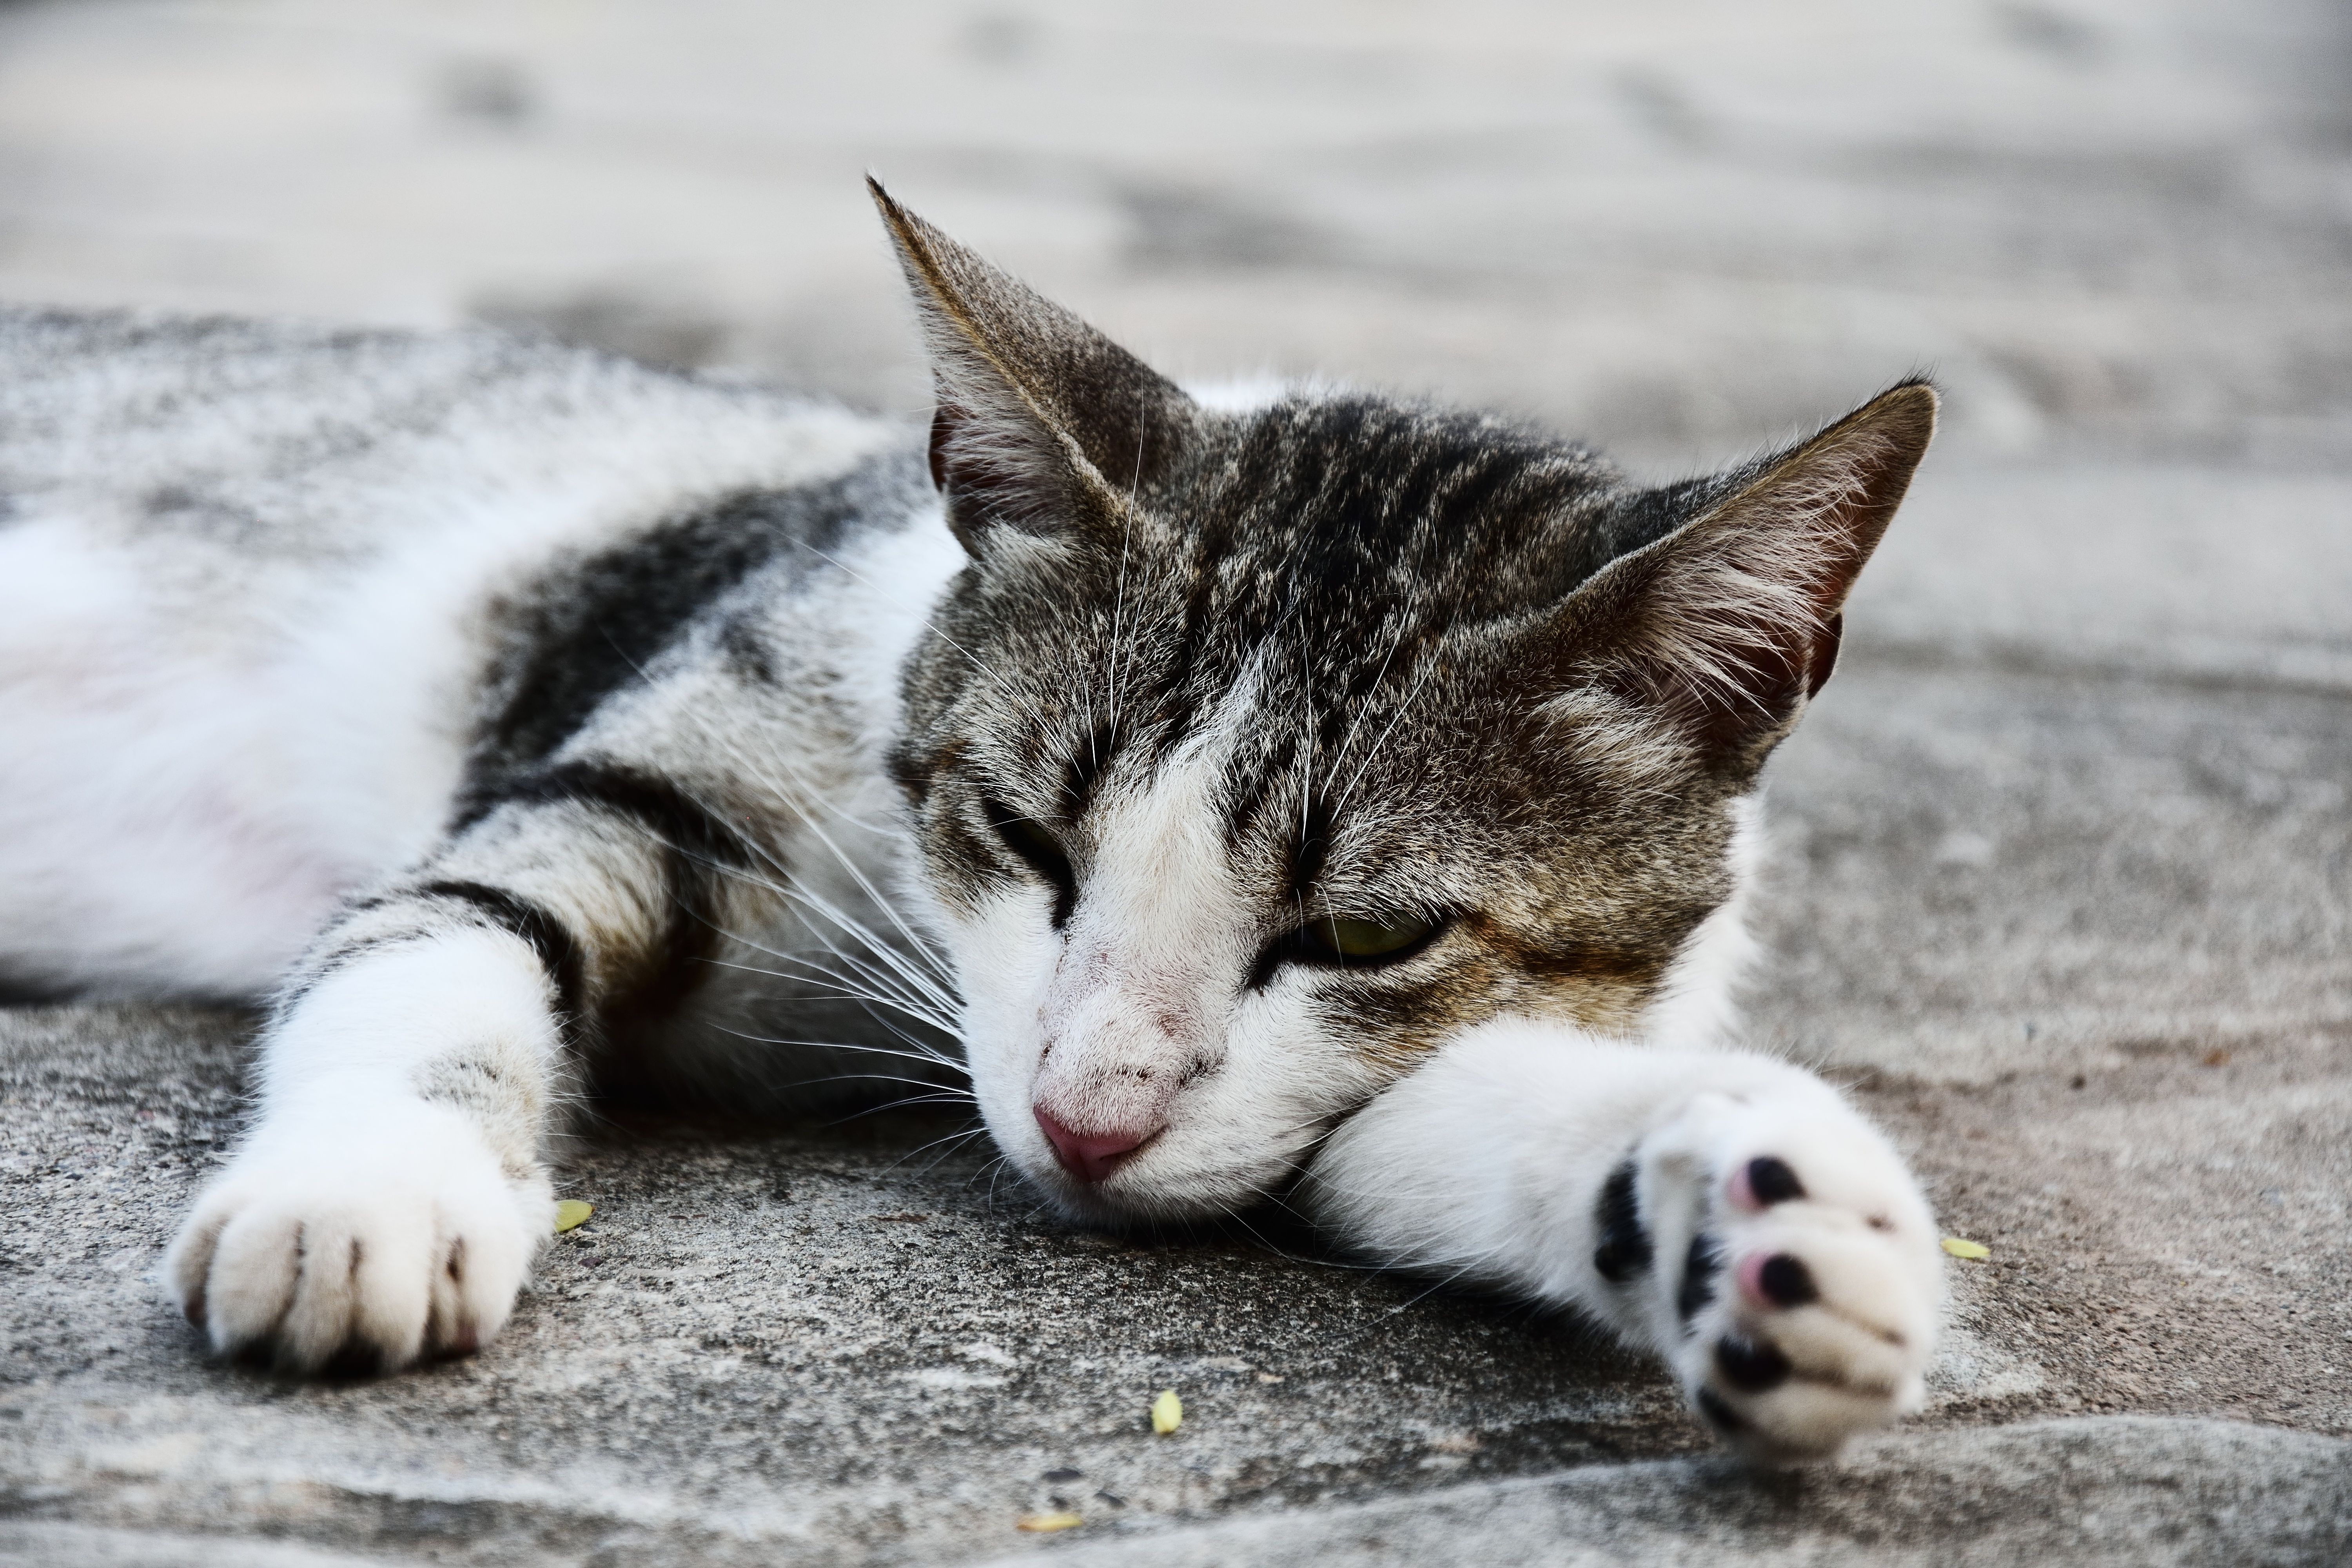
kitten, cat, mammal, yawn, close up, nose, whiskers, vertebrate, european shorthair, small to medium sized cats, cat like mammal